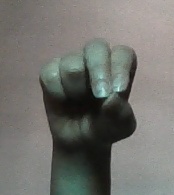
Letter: gaaf